8th Engineer Battalion (United States)

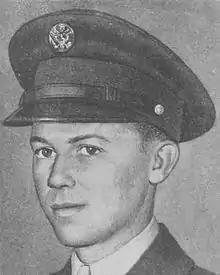

In 1968, at a Marine outpost south of Quang Tri, four members of the 8th Engineer Battalion were cited for heroism for helping to repel a fanatical attack by enemy sappers who had penetrated the perimeter, suffering two casualties in the assault. In February, 1LT Duke and 1LT Manule, each with a combat engineer squad, provided direct support to 2nd Battalion, 12th Cavalry, in the Titi Woods. Suffering only one wounded, the engineers killed seven NVA while fighting alongside the infantry. Later, the engineers taught the infantry how to use satchel charges, helping them in the second battle in Titi Woods, where the engineers, along with the trained infantry, used over 500 pounds of explosives.